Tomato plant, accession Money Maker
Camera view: horizontal (90 deg, fisheye); turntable rotation: 270 degrees
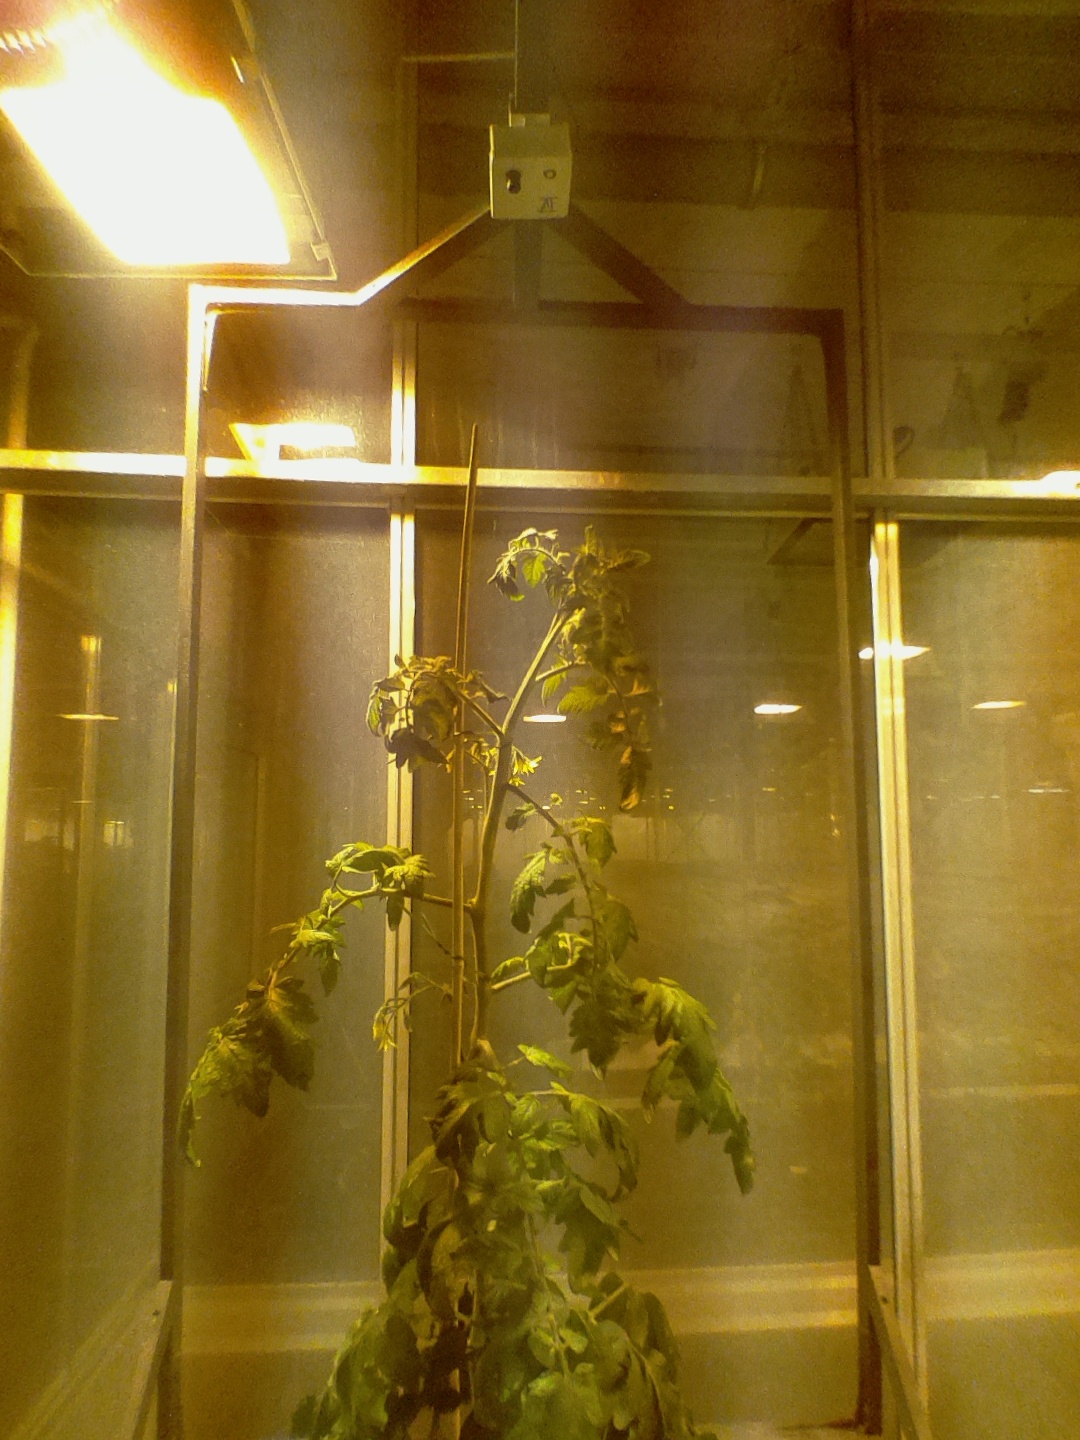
BBCH growth stage 70: Fruits at the main stem or branches visibles